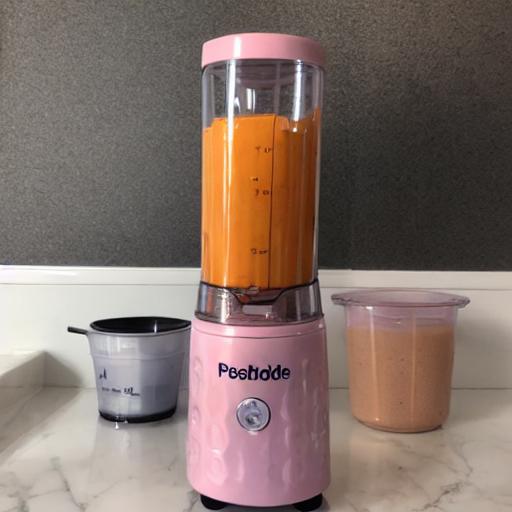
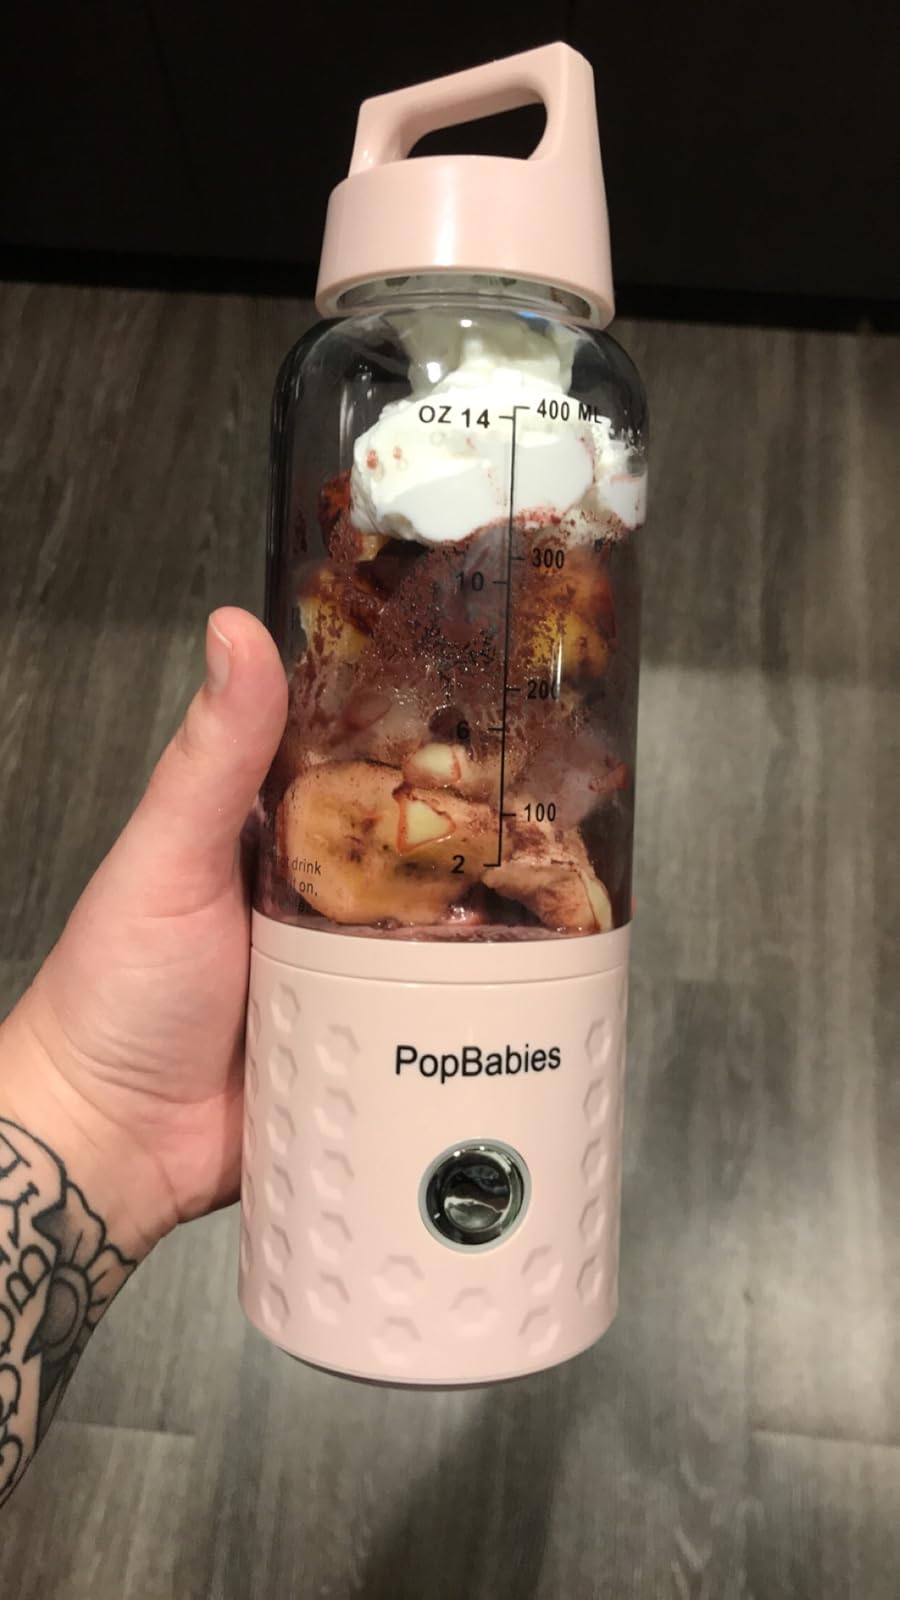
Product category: items_blender
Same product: no